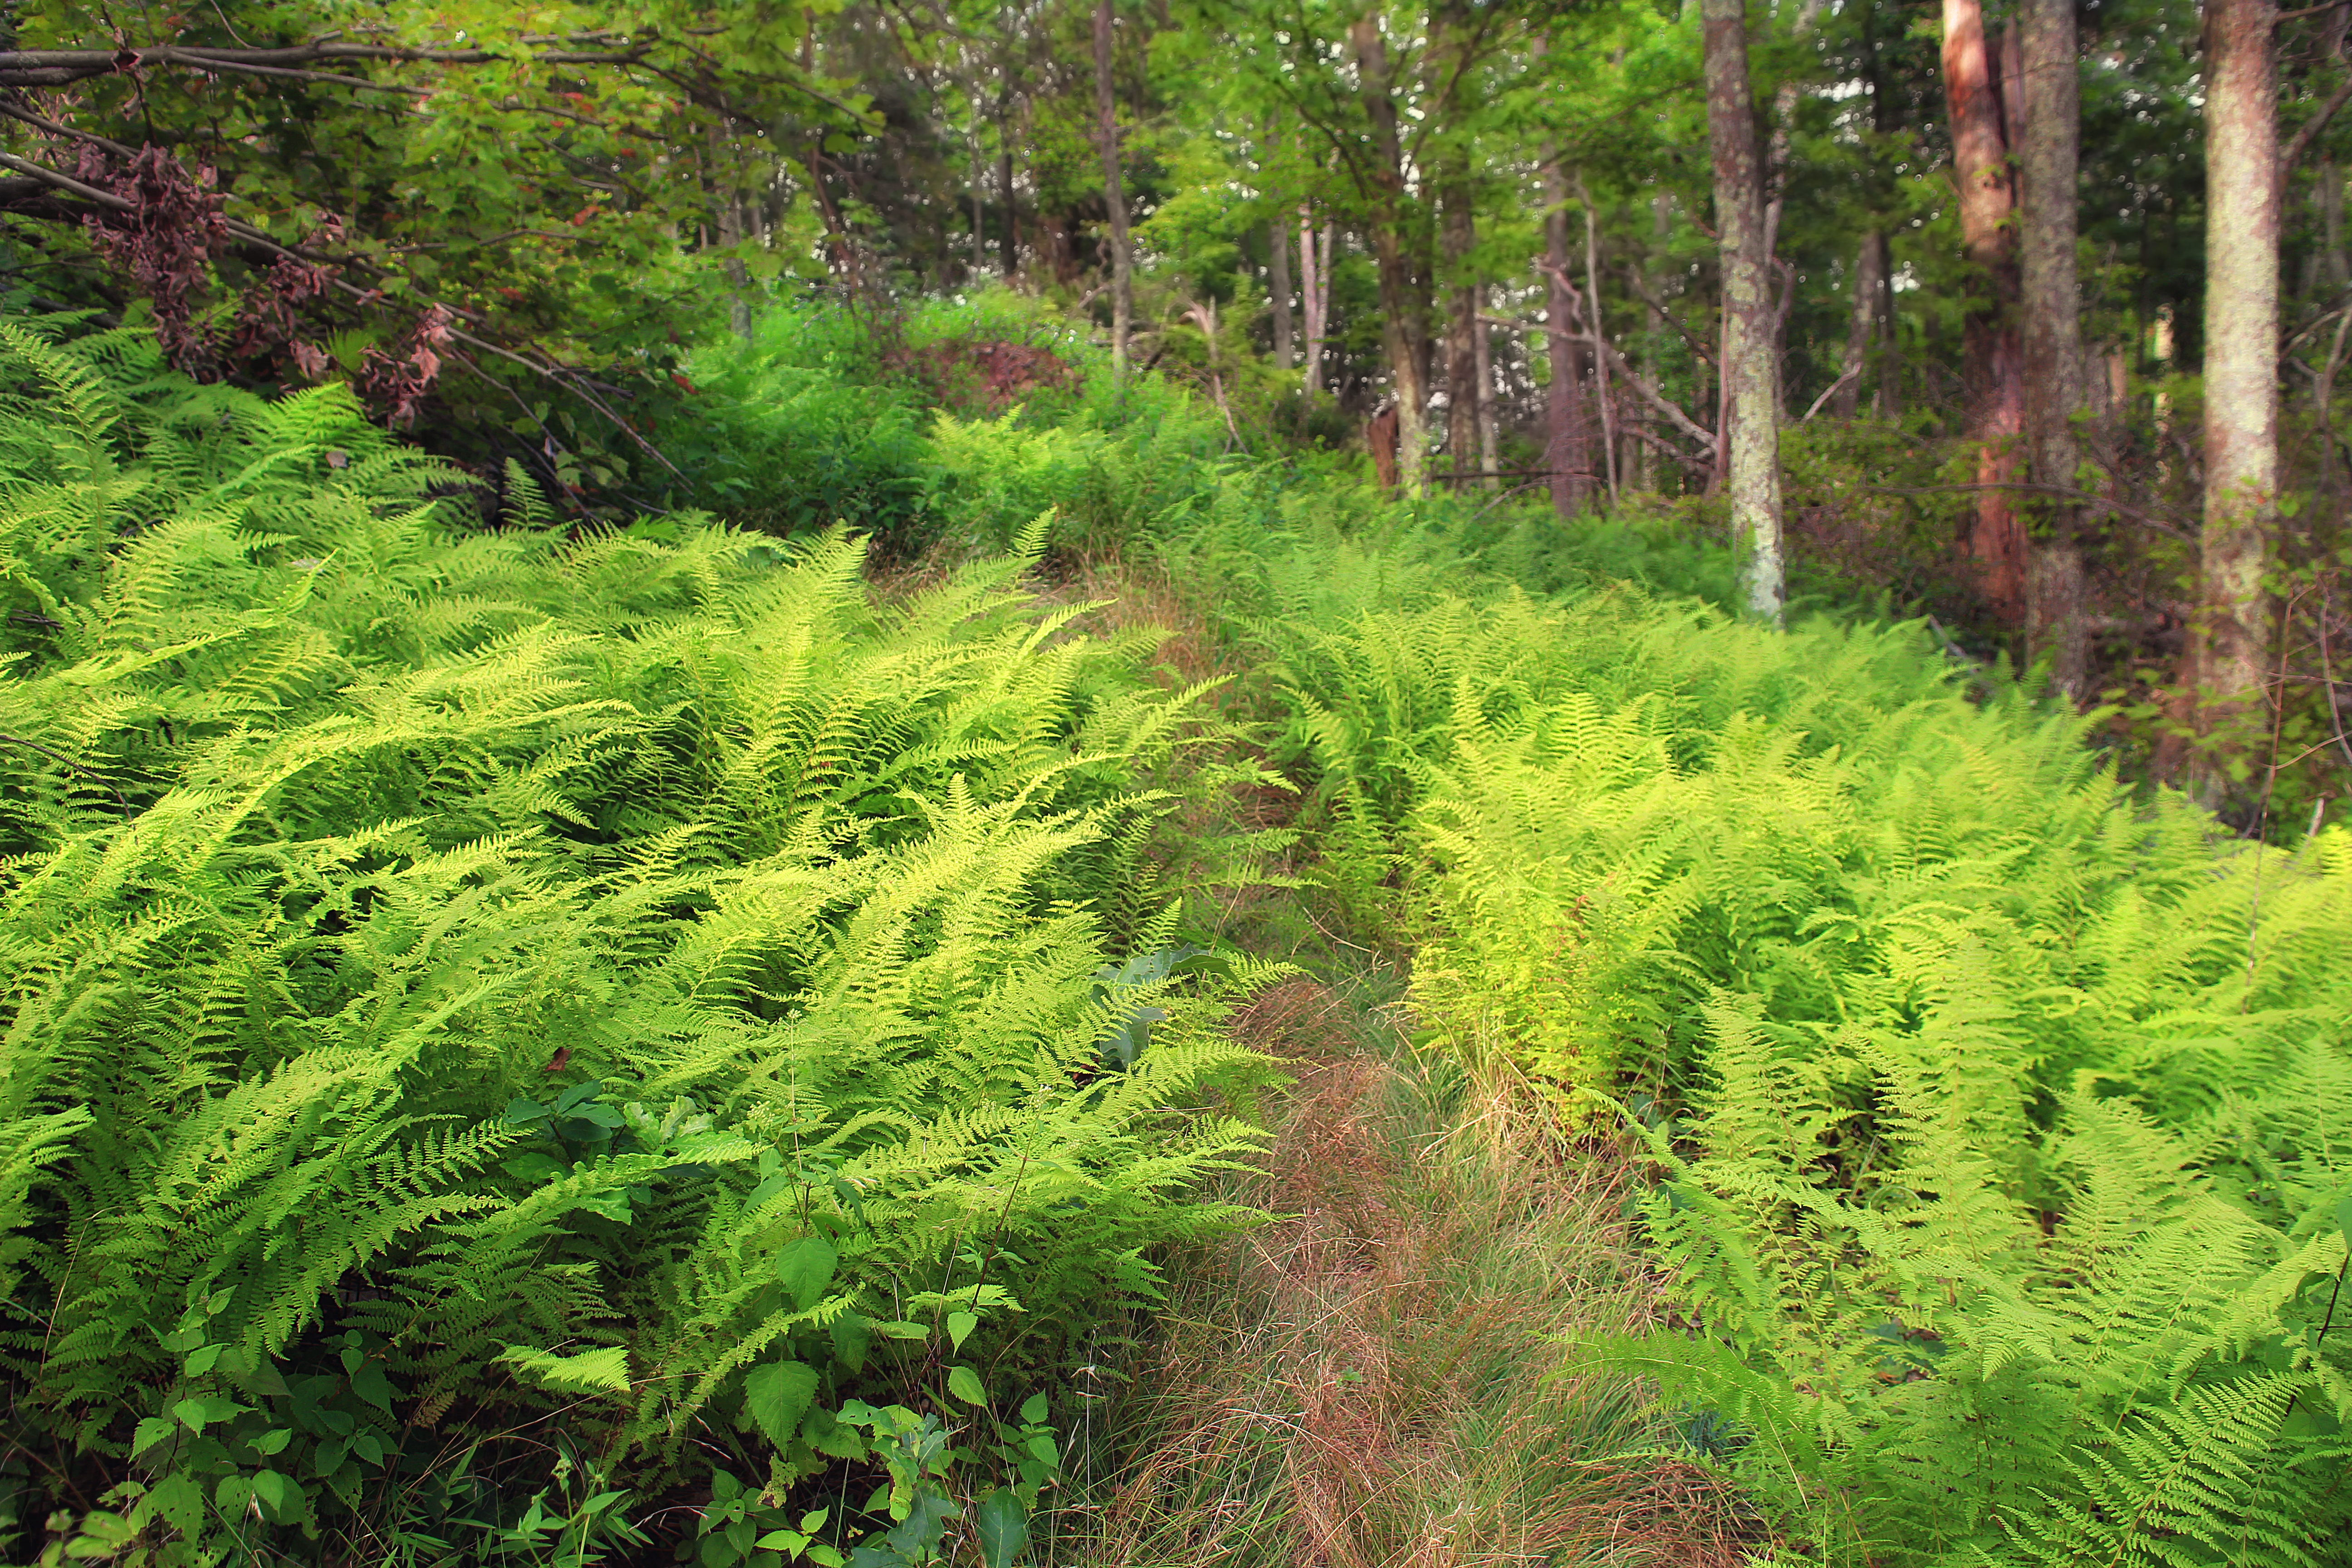
tree, nature, forest, path, plant, hiking, trail, flower, summer, green, jungle, evergreen, botany, fir, fern, conifer, trees, creativecommons, spruce, vegetation, shrub, rainforest, tiadaghtonstateforest, walkingpath, pennsylvaniawilds, ferns, lycomingcounty, pennsylvania, blackforesttrail, hayscentedferns, woodland, habitat, larch, ecosystem, biome, old growth forest, natural environment, woody plant, temperate broadleaf and mixed forest, temperate coniferous forest, land plant, ferns and horsetails, vascular plant, ostrich fern